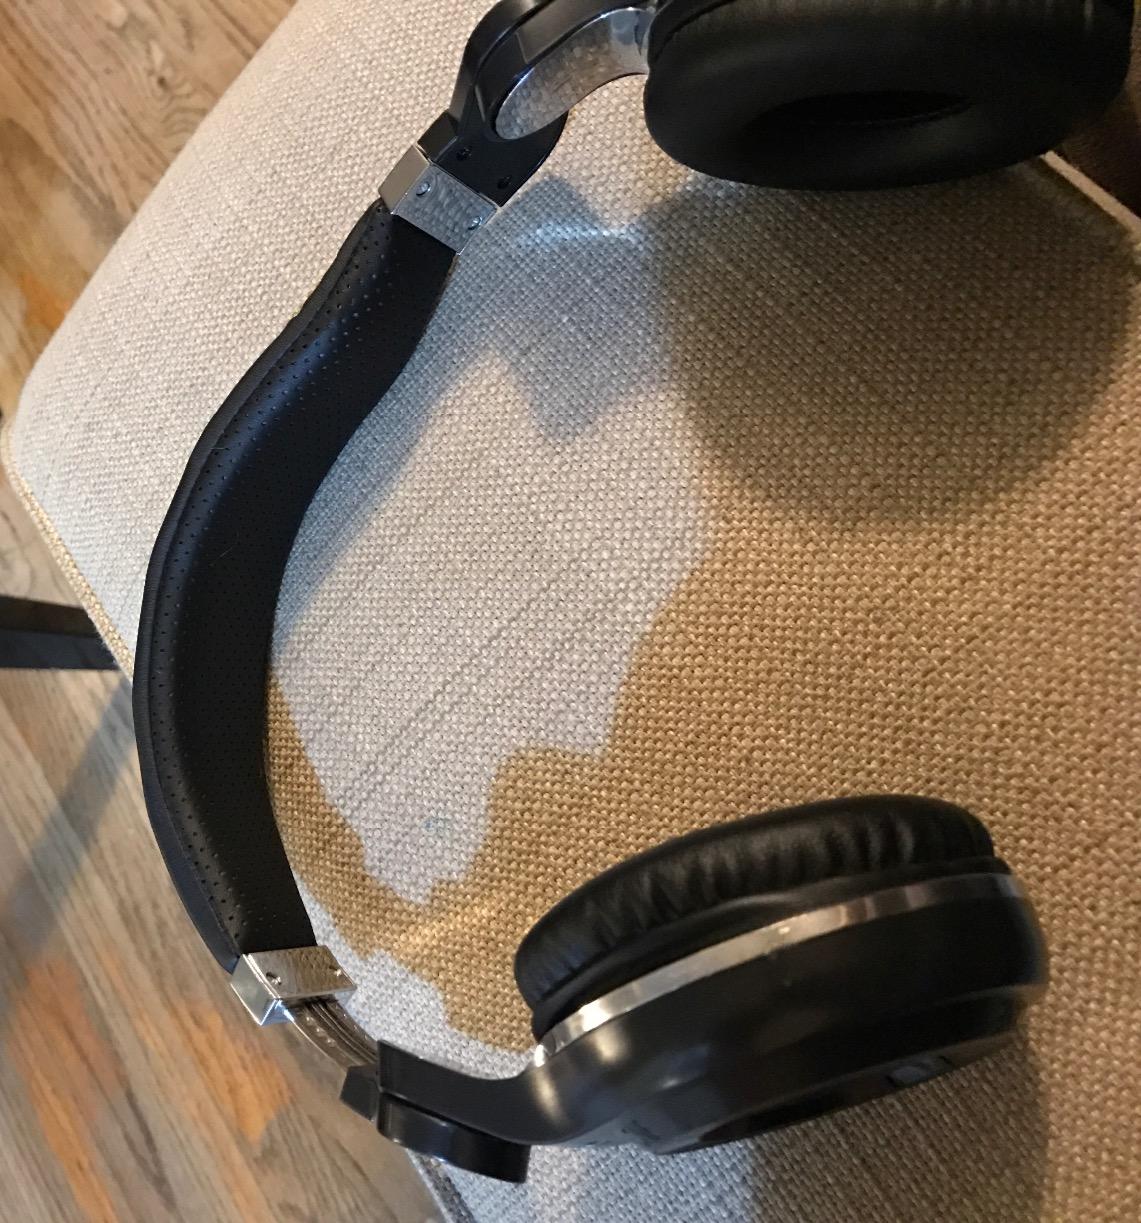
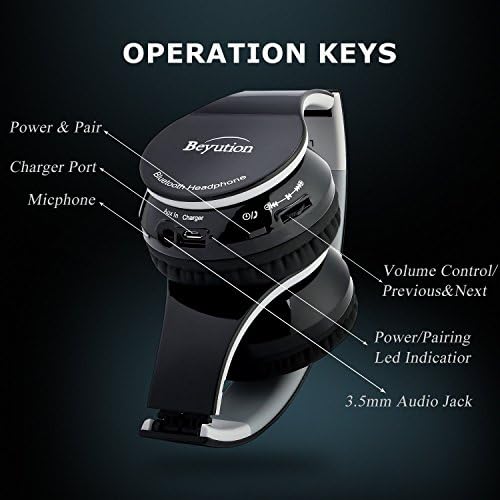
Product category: headphones
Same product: no